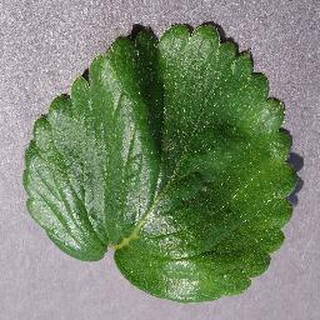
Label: healthy_strawberry